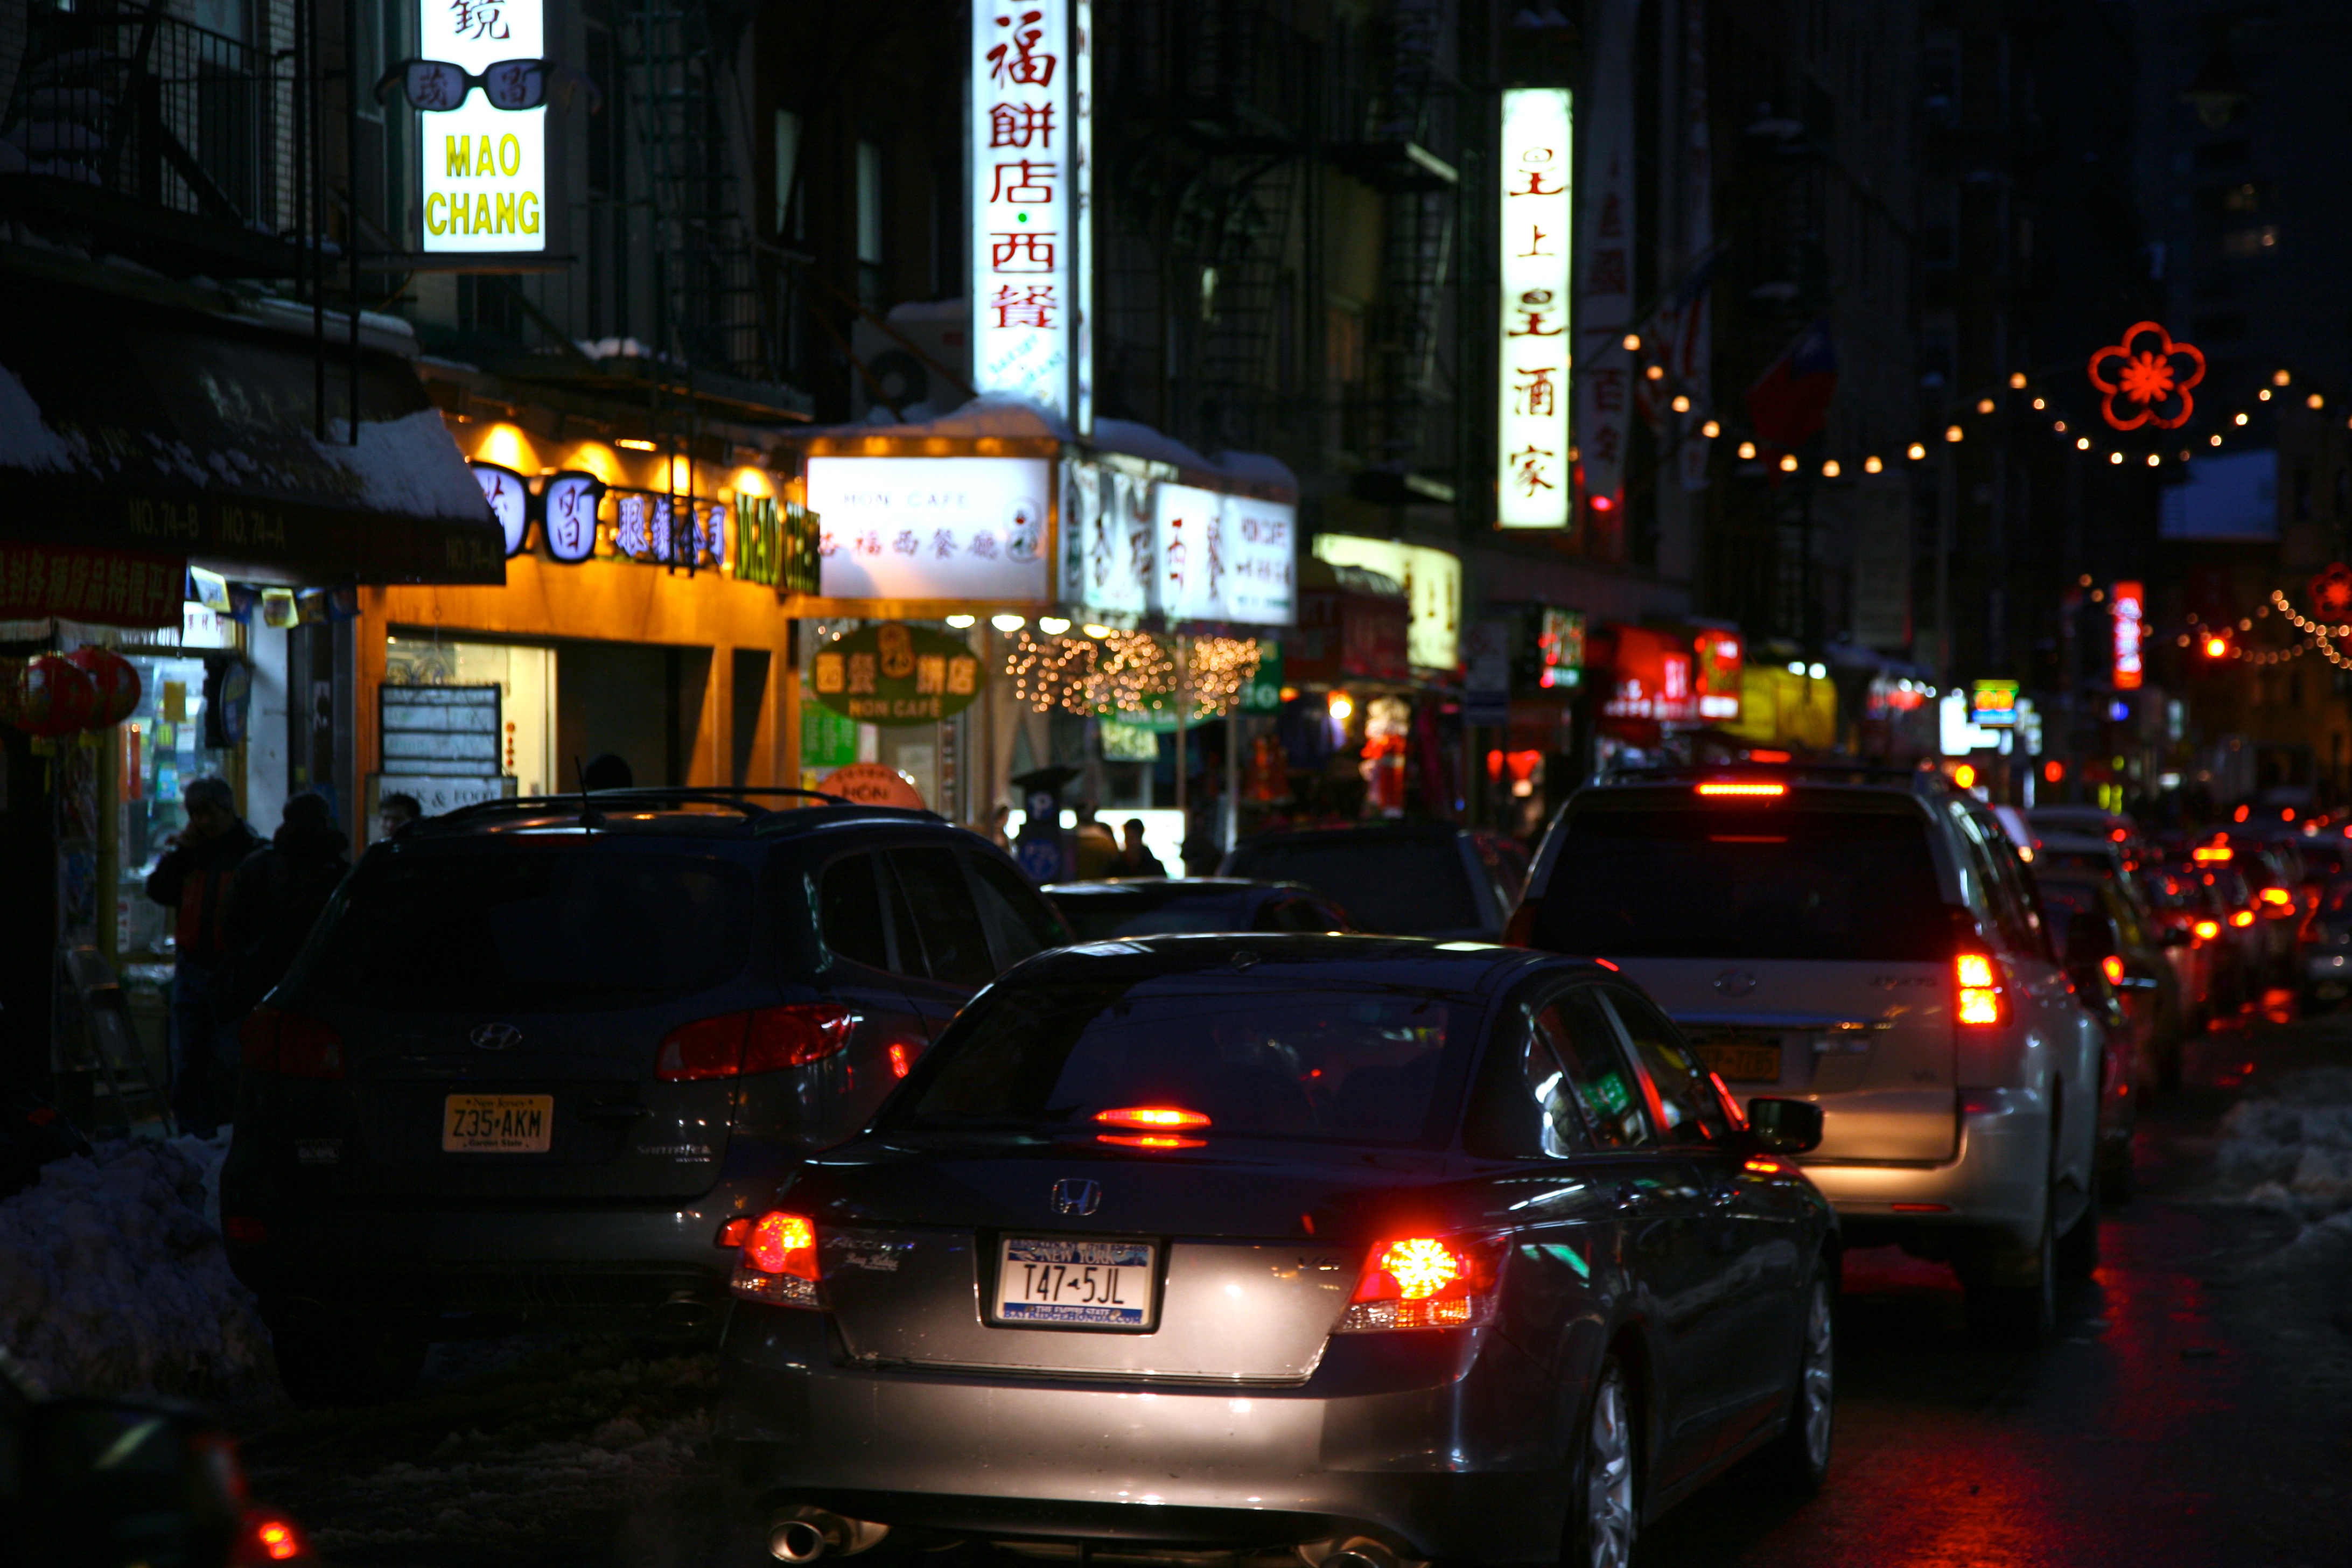
pedestrian, light, road, traffic, street, night, manhattan, evening, vehicle, nyc, lane, lighting, newyork, newyorkcity, ny, chinatown, urban area